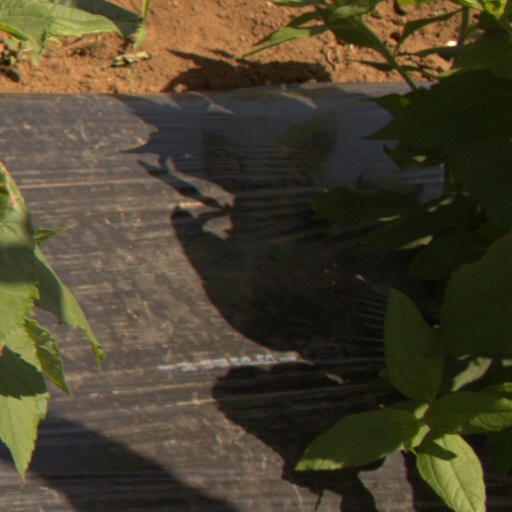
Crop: Jerusalem artichoke